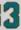
Number: 3